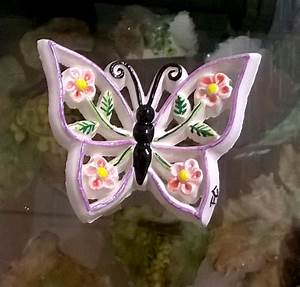
Label: butterfly